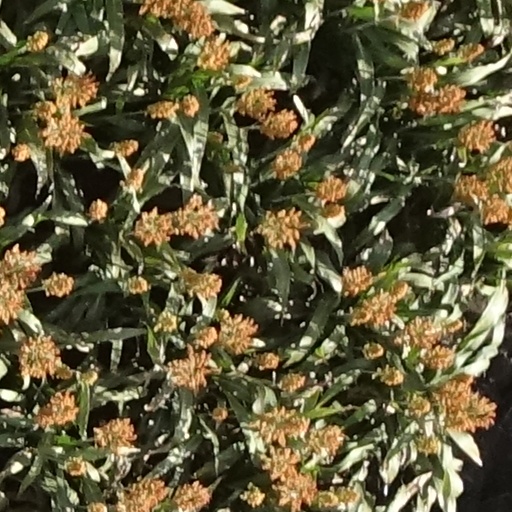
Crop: sorghum